Transtheoretical model

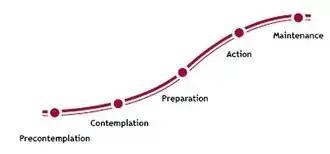
Stages of change in the transtheoretical model

People at this stage do not intend to start the healthy behavior in the near future (within 6 months), and may be unaware of the need to change. People here learn more about healthy behavior: they are encouraged to think about the pros of changing their behavior and to feel emotions about the effects of their negative behavior on others.